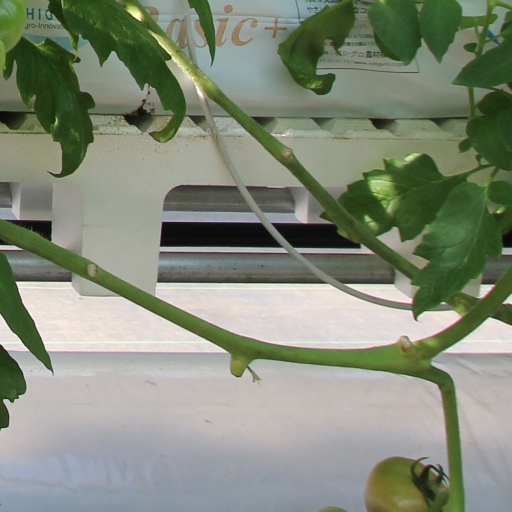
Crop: tomato